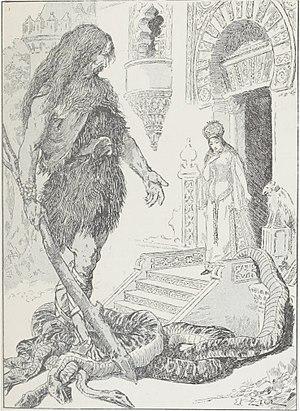
Le pic du Midi d'Ossau est une montagne culminant à 2 884 mètres et située dans l'ouest des Pyrénées françaises, dans la partie béarnaise du département des Pyrénées-Atlantiques. Il est le sommet emblématique de la vallée d'Ossau — qui lui donne son nom — et dont la racine pré-indo-européenne *oss/*ors ferait référence aux cours d'eau. Le pic du Midi d'Ossau est l'un des vestiges d'un ancien volcan, le volcan d'Ossau, formé il y a 278 millions d'années, à la fin de l'orogenèse varisque. L'effondrement du toit du volcan entraîne la création d'une caldeira qui, avec la formation de la chaîne des Pyrénées il y a 40 millions d'années, se soulève et permet la constitution du sommet actuel.